Sawt (music)

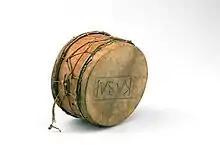
"Mirwas" drum

Sawt ( / ALA-LC: "Ṣawt"; literally "voice"; also spelled sout or sowt) is a kind of popular music found in Kuwait and Bahrain.